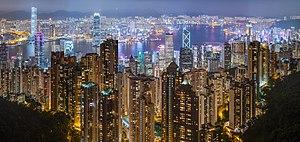
Hong Kong, officiellement la région administrative spéciale de Hong Kong de la république populaire de Chine, est la plus grande et la plus peuplée des deux régions administratives spéciales de la république populaire de Chine, l'autre étant Macao. Elle compte environ sept millions d'habitants que l'on appelle Hongkongais dont l'espérance de vie, de 84,2 ans, est la plus longue au monde en 2017.